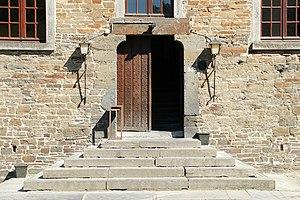
Belgique- Brabant wallon - Villers-la-Ville - ancien moulin abbatial
Le moulin abbatial de Villers-la-Ville est, avec la Pharmacie de l'Abbaye de Villers-la-Ville, la chapelle Saint-Bernard, la Porte de Namur, la Porte de Bruxelles, la Porte de Nivelles et la Ferme de l'abbaye de Villers-la-Ville, un des principaux vestiges de l'Abbaye de Villers-la-Ville situés en dehors du site des ruines de l'abbaye, à Villers-la-Ville, commune belge du Brabant wallon.